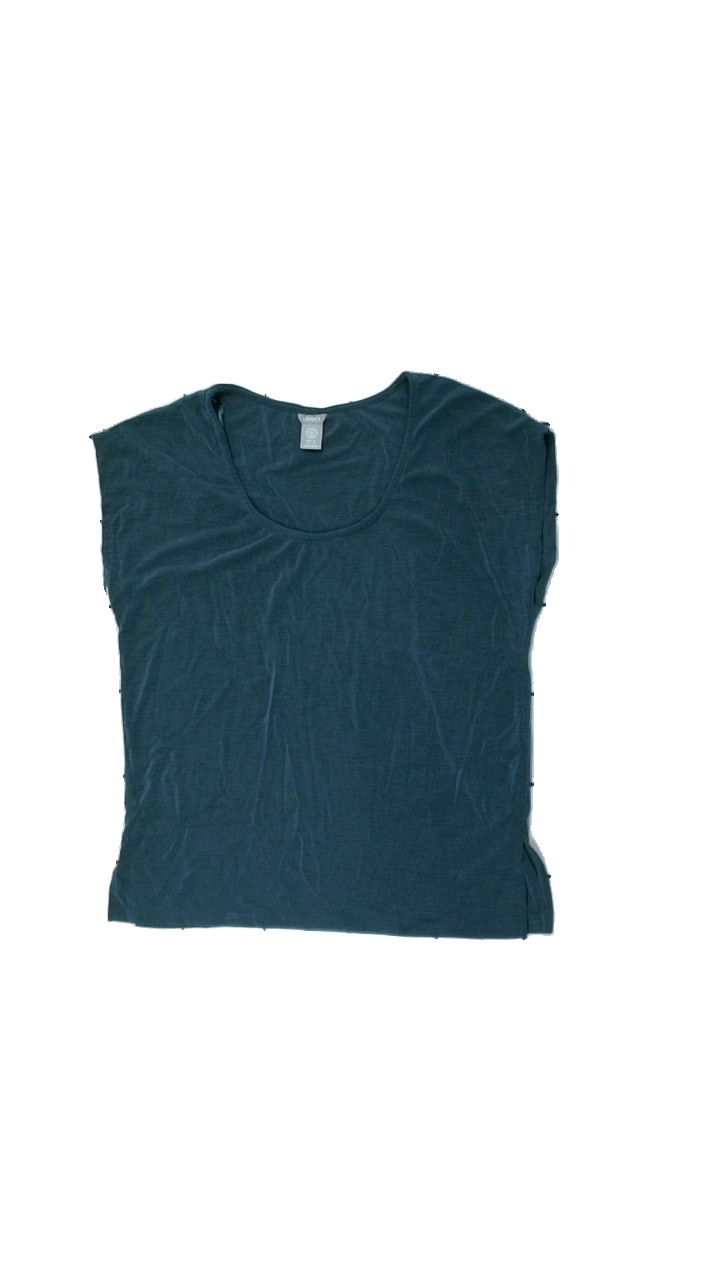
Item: T-shirt (Ladies)
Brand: Lindex
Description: grön t-shirt
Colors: Green
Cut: Long
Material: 84% viscose 16% polyester
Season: All
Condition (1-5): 5
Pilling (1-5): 5
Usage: Reuse
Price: <50